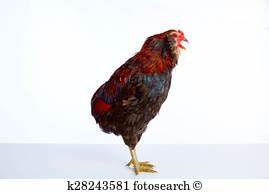
Label: chicken